USFS Penguin

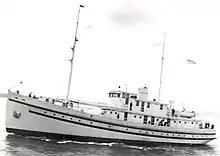
"Penguin" in an undated photograph.

As the threat of war with Japan grew, "Penguin" was transferred from the FWS to the U.S. Navy in 1941 for special duty, and she arrived at Dutch Harbor on Amaknak Island in the Aleutian Islands in early 1942 to resume her voyages to the Pribilofs. During 1942, she transported supplies, provisions, and equipment to an internment camp at Funter Bay, Alaska, in preparation for the evacuation of the Aleut population from the Pribilof Islands to the camp.